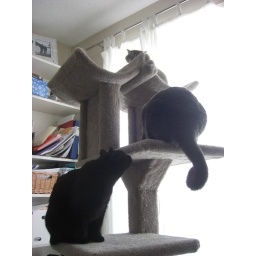
Danya trapped on the cat tree by the other two cats